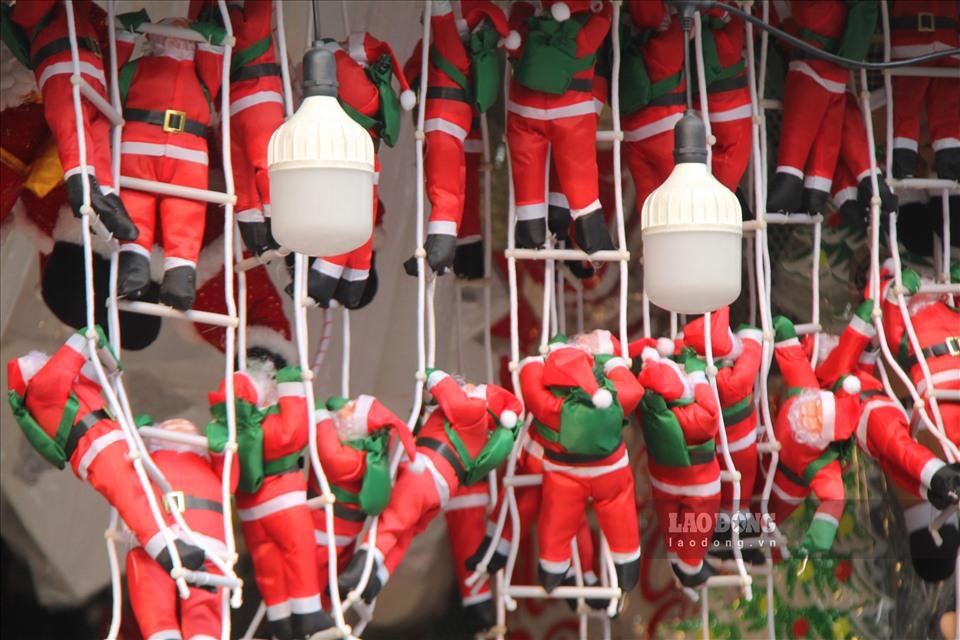
có nhiều mô hình ông già noel ở gần nhau trong khung hình